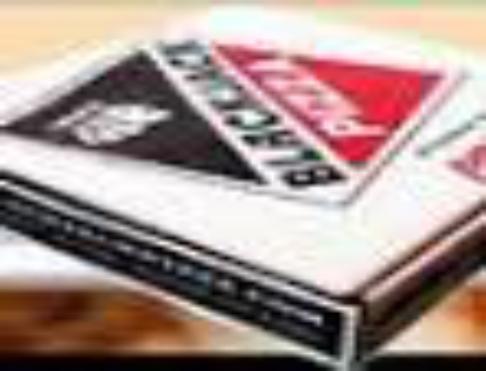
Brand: Blackjack Pizza
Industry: Food